2017–18 UEFA Youth League

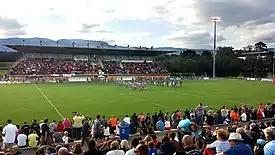
The Colovray Stadium in Nyon hosted the semi-finals and final.

The 2017–18 UEFA Youth League was the fifth season of the UEFA Youth League, a European youth club football competition organised by UEFA.